Follo Line

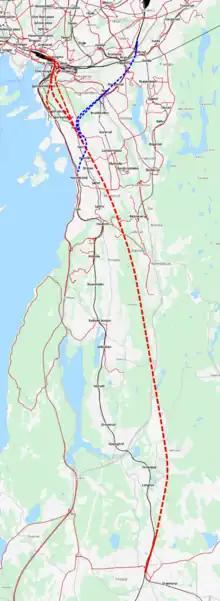
Map of the existing Østfold Line on the left, marked with black line, and the Follo Line on the right, marked with red lines. The proposed connection between the Follo and Østfold Line, and the Trunk and Loenga–Alnabru Line, are marked with blue lines.

The first plans for the Follo Line were launched in 1995, and also included an intermediate station at Vevelstad and Kolbotn. The plans also suggested building the line in two phases, first between Ski and Kolbotn, and then from Kolbotn to Oslo. In 2008, the National Rail Administration announced two possible plans for the right-of-way—both predominantly in tunnel. The one proposal included Kolbotn, the other did not. Both excluded Vevelstad as a station on the new line, since the station could not develop as a hub, and would still keep services along the existing commuter line. A report from Det Norske Veritas published in 2008, and ordered by the Rail Administration, concluded that neither a station at Vevelstad or at Kolbotn could support the extra cost of construction. A direct line with no intermediate stops is estimated to cost NOK 11 billion, while a line via Kolbotn would cost 13.5 billion. The report also argued that the intermediate stops would decrease capacity and increase travel time for all passengers departing south of Ski and traveling north. The exclusion of Kolbotn would also increase the importance of Ski as a regional public transport hub. In 2009, the Rail Administration abandoned the plans to build the line via Kolbotn, stating that it was more important to secure a fast connection to Ski. At the same time, they promised to upgrade the existing station at Kolbotn.